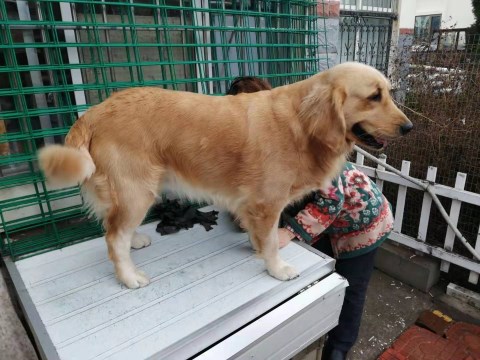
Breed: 5355-n000126-golden_retriever